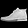
Label: Sneaker